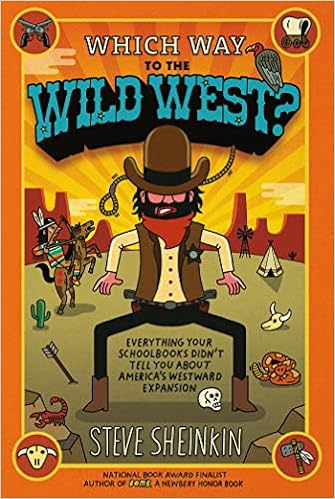
Which Way to the Wild West?: Everything Your Schoolbooks Didn't Tell You About America's Westward Expansion
Category: Books
Review “An engaging chronological medley of anecdotes about the Wild West in nine lively chapters starting with the Louisiana Purchase and ending with the Lakota massacre at Wounded Knee in 1890.” ― School Library Journal “Super illustrations, fresh stories, thoughtful insights with a light touch, this is fun for kids and parents alike.” ― Travelforkids.com “Sheinkin builds his conversational narrative around stories of the men and women who peopled the west, with particular attention given to African Americans, Chinese workers, and everyday farmers and cowboys. There's plenty of humor here, but Sheinkin's strength is his ability to transition between events.” ― The Horn Book “An accessible and engaging historical overview.” ― Kirkus Reviews About the Author Steve Sheinkin is the acclaimed author of fast-paced, cinematic nonfiction histories, including Fallout , Undefeated , Born to Fly , The Port Chicago 50 , and Bomb . His accolades include a Newbery Honor, three Boston Globe–Horn Book Awards, a Sibert Medal and Honor, and three National Book Award finalist honors. He lives in Saratoga Springs, New York, with his wife and two children. Tim Robinson illustrated Two Miserable Presidents , Which Way to the Wild West and King George: What Was His Problem? from Roaring Brook Press.
Features: New York Times | bestselling author and Newbery Honor recipient Steve Sheinkin | welcomes young readers to the thrilling, tragic, and downright wild historic adventure of America’s westward expansion in | Which Way to the Wild West? Everything Your Schoolbooks Didn’t Tell You About America’s Westward Expansion | , featuring illustrations by Tim Robinson. | 1805: | Explorer William Clark reaches the Pacific Ocean and pens the badly spelled line “Ocian in view! O! the joy!” (Hey, he was an explorer, not a spelling bee champion!) | 1836: | Mexican general Santa Anna surrounds the Alamo, trapping 180 Texans inside and prompting Texan William Travis to declare, “I shall | never | surrender or retreat.” | 1861: | Two railroad companies, one starting in the West and one in the East, start a race to lay the most track and create a transcontinental railroad.With a storyteller's voice and attention to the details that make history real and interesting, Steve Sheinkin delivers the wild facts about America's greatest adventure. From the Louisiana Purchase (remember: if you're negotiating a treaty for your country, play it cool.) to the gold rush (there were only three ways to get to California--all of them bad) to the life of the cowboy, the Indian wars, and the everyday happenings that defined living on the frontier.“An engaging...medley of anecdotes about the Wild West in nine lively chapters starting with the Louisiana Purchase and ending with the Lakota massacre at Wounded Knee in 1890. Casual vignettes of famous figures and ordinary people come to life.” ― | School Library Journal | “Sheinkin builds his conversational narrative around stories of the men and women who peopled the west, with particular attention given to African Americans, Chinese workers, and everyday farmers and cowboys. There's plenty of humor here, but Sheinkin's strength is his ability to transition between events.”― | The Horn Book | Also by Steve Sheinkin: | Bomb: The Race to Build―and Steal―the World's Most Dangerous Weapon | The Notorious Benedict Arnold: A True Story of Adventure, Heroism & Treachery | The Port Chicago 50: Disaster, Mutiny, and the Fight for Civil Rights | Undefeated: Jim Thorpe and the Carlisle Indian School Football Team | Most Dangerous: Daniel Ellsberg and the Secret History of the Vietnam War | King George: What Was His Problem?: Everything Your Schoolbooks Didn't Tell You About the American Revolution | Two Miserable Presidents: Everything Your Schoolbooks Didn't Tell You About the Civil War | Born to Fly: The First Women's Air Race Across America